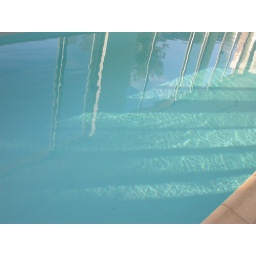
reflected sky in window frames